History of Bradford City A.F.C.

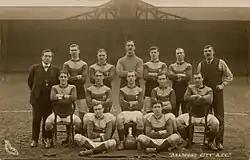
Bradford City's 1911 FA Cup winning side

Bradford City Association Football Club—also known informally as Bradford City—is an English football club founded in Bradford in 1903 to introduce the sport to the West Riding of Yorkshire, which until then had been almost entirely inclined towards rugby league. Before they had even played their first game, City were elected to the Football League to replace Doncaster Rovers in Division Two, and took over the Valley Parade stadium, which has been their permanent home ground ever since. The club won the Division Two title in 1908 and the FA Cup in 1911, both under the management of Peter O'Rourke, before they were relegated from Division One in 1921–22.